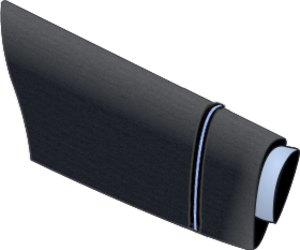
La Royal Air Force est la force aérienne de l'armée britannique. Elle forme avec la British Army et la Royal Navy les Forces armées britanniques. Sa devise est Per Ardua ad Astra qui signifie « À travers les embûches jusqu'aux étoiles ».
Les codes OTAN des grades des officiers des armées de l'air définissent des équivalences de grades entre les rangs d’officiers des armées de l'air nationales membres de l'Organisation du traité de l'Atlantique nord.